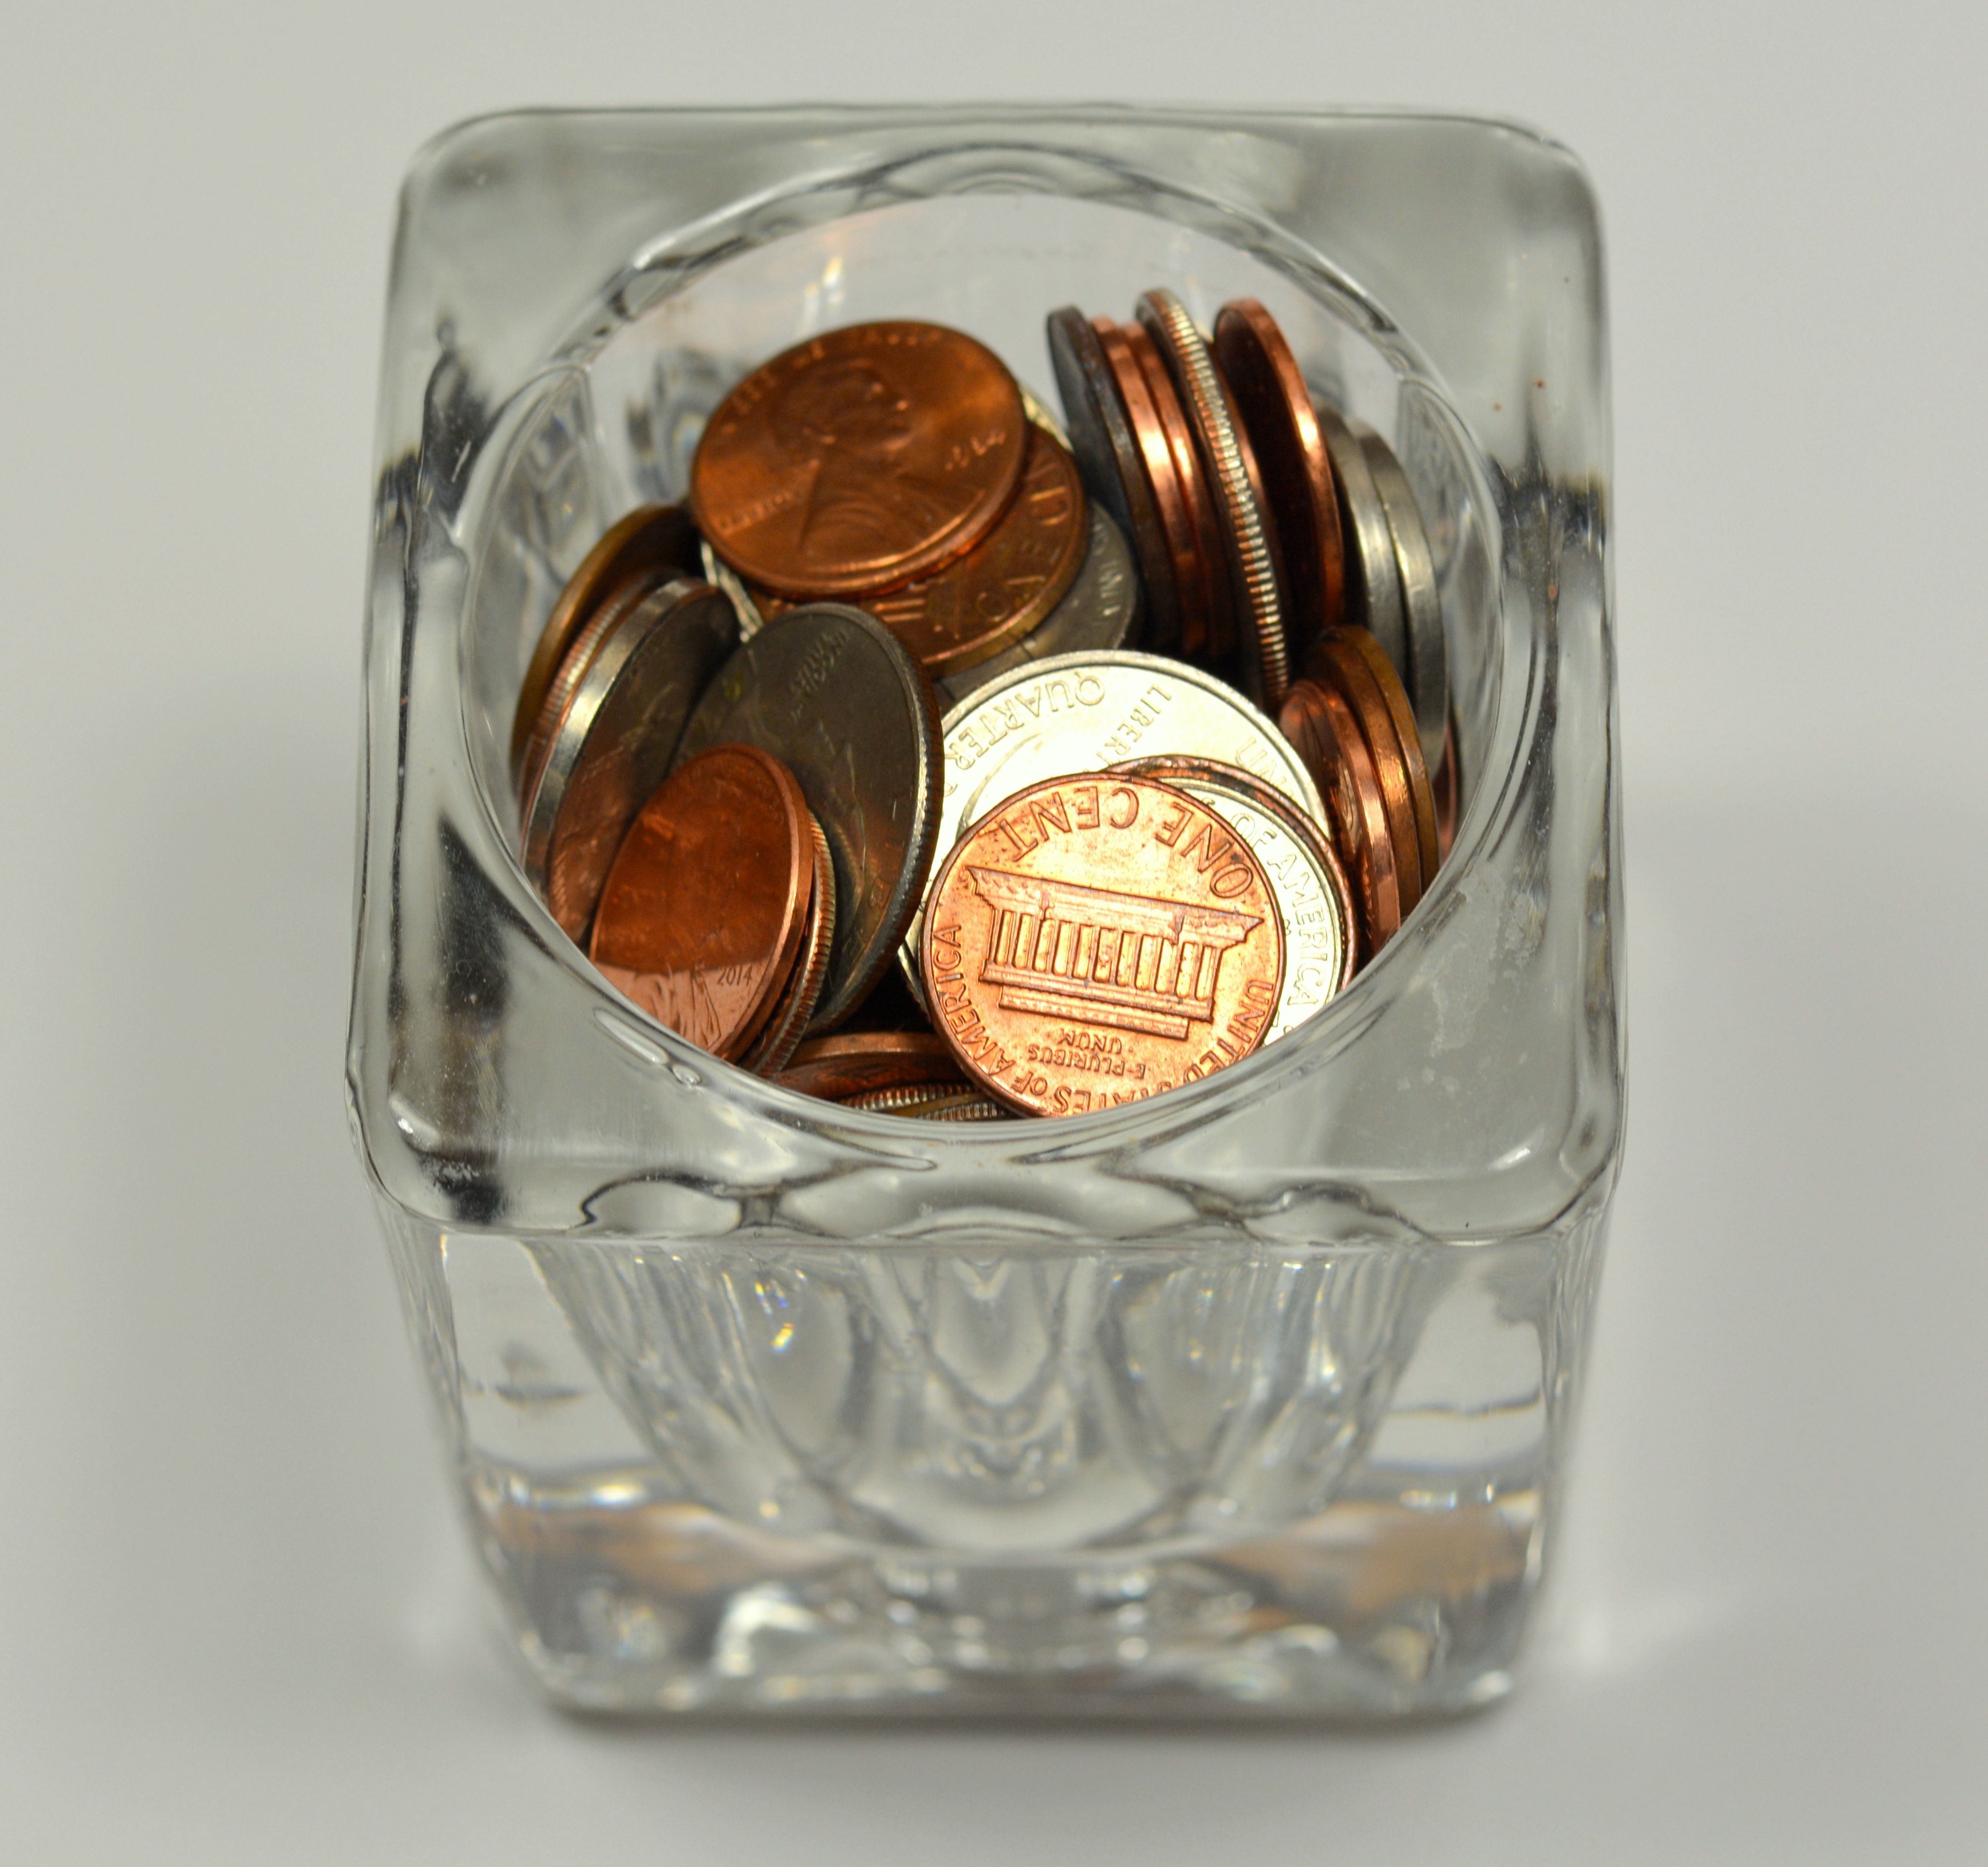
hand, money, glass bottle, cash, bank, silver, eye, currency, dollar, change, saving, organ, quarter, perfume, financial, finance, wealth, dime, penny, save money, earning, financing, saving money, nickle